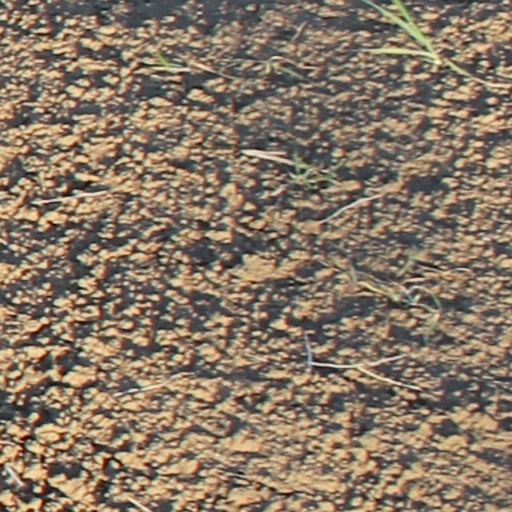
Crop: wheat